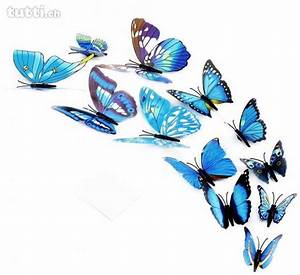
Label: farfalla